Vocabolario degli Accademici della Crusca

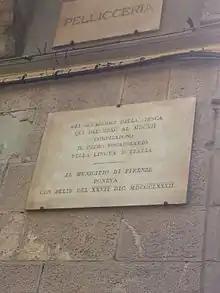
Stone plaque commemorating the first "Vocabolario" in via Pellicceria, Florence, near the Palazzo di Parte Guelfa

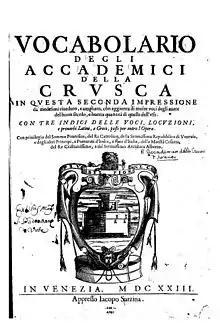
Frontispiece of the second edition (1623).

The Vocabolario degli Accademici della Crusca was the first dictionary of the Italian language, published in 1612 by the Accademia della Crusca. It was also only the second dictionary of a modern European language, being just one year later than the "Tesoro de la lengua castellana o española" by Sebastián de Covarrubias in Spain in 1611.